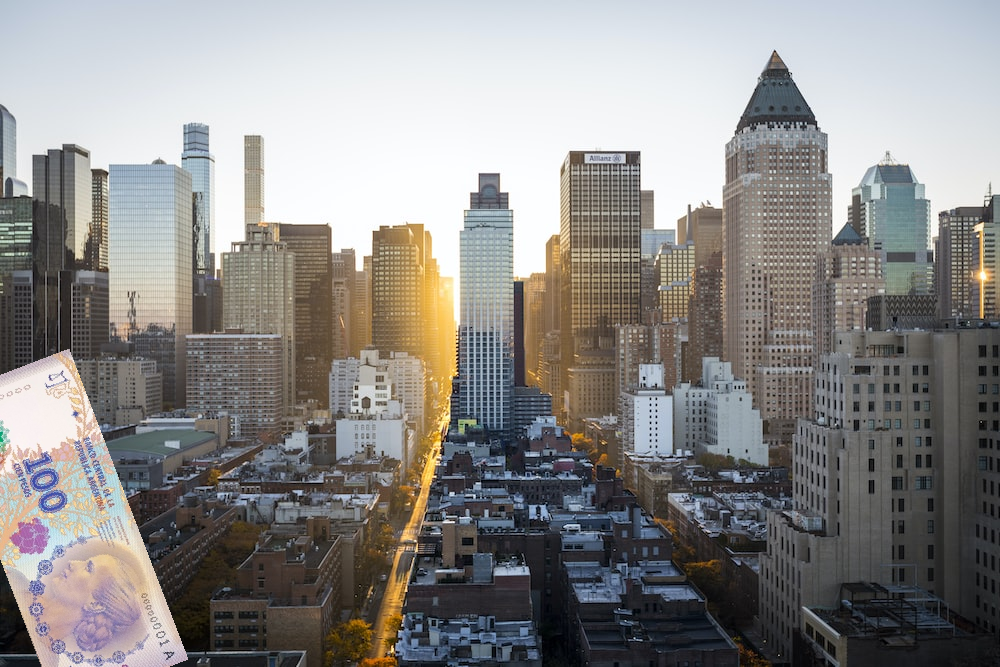
Denominación: 100